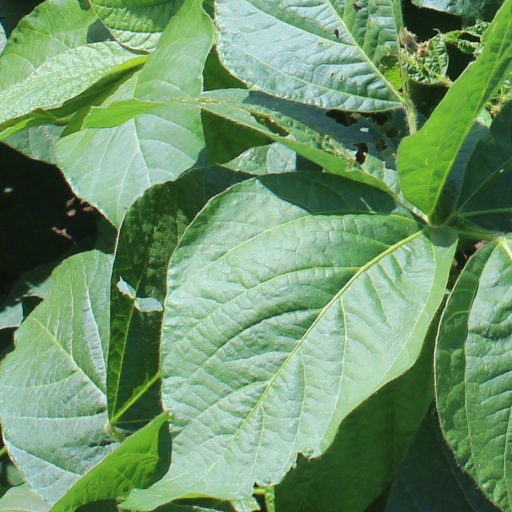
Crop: soybean